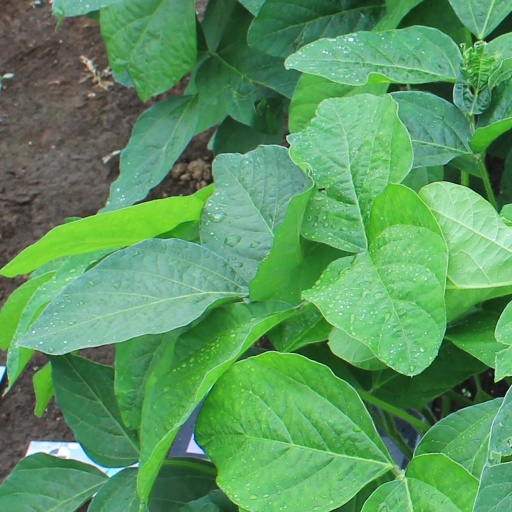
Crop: soybean